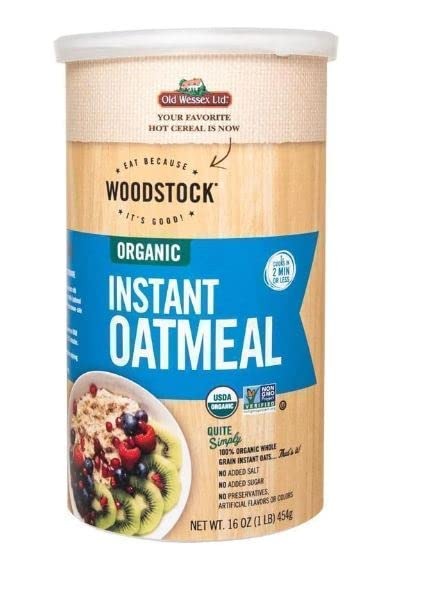
Item Name: Woodstock 2084002 16 oz Organic Instant Oats - Case of 12
Value: 1.0
Unit: Count

Price: 52.55